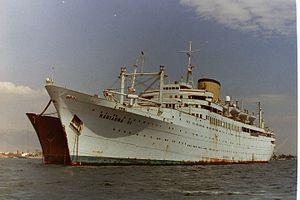
Le navire de croisière Marianna VI désarmé à Eleusis en 2000.